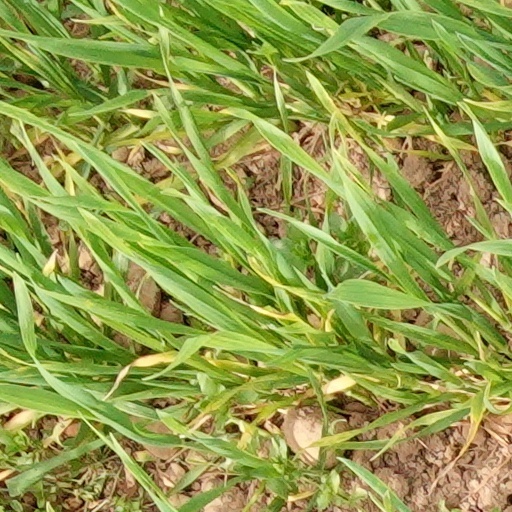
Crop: wheat